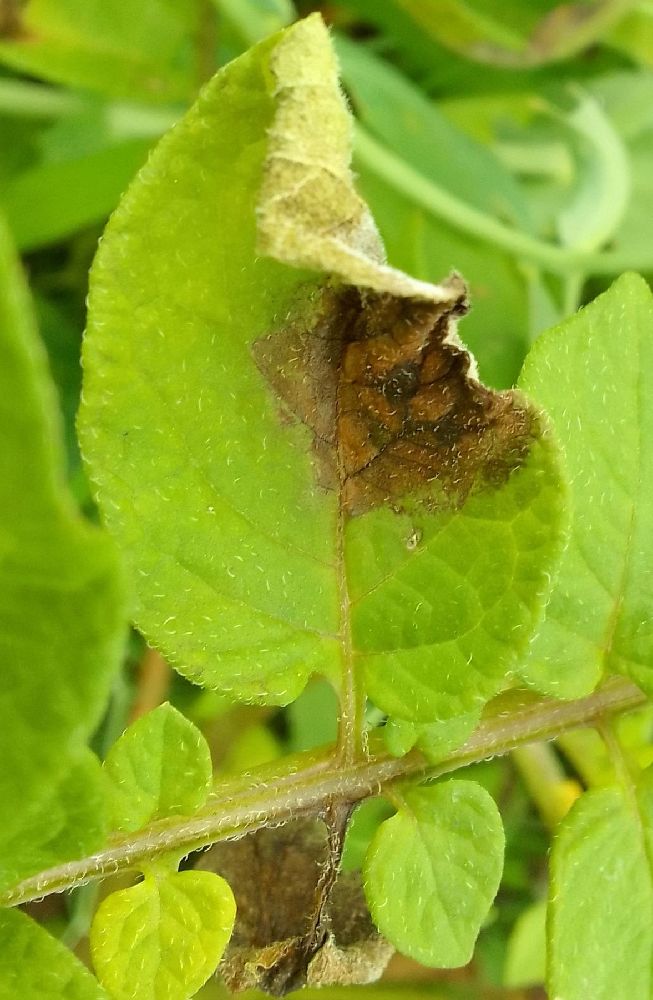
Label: Late blight